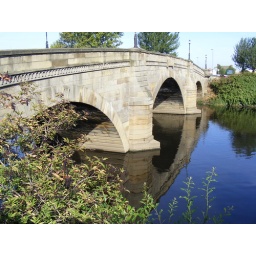
castleford old bridge taker early sunday morning in june 2009 nice to see no cars on the bridge